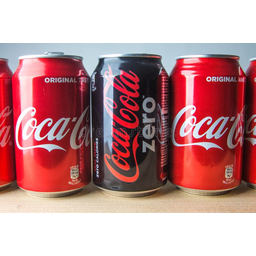
Label: metal